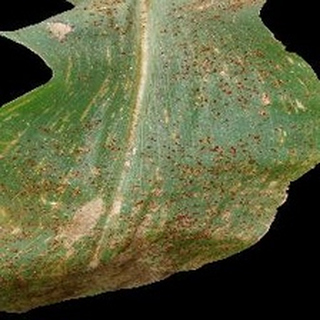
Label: corn_common_rust